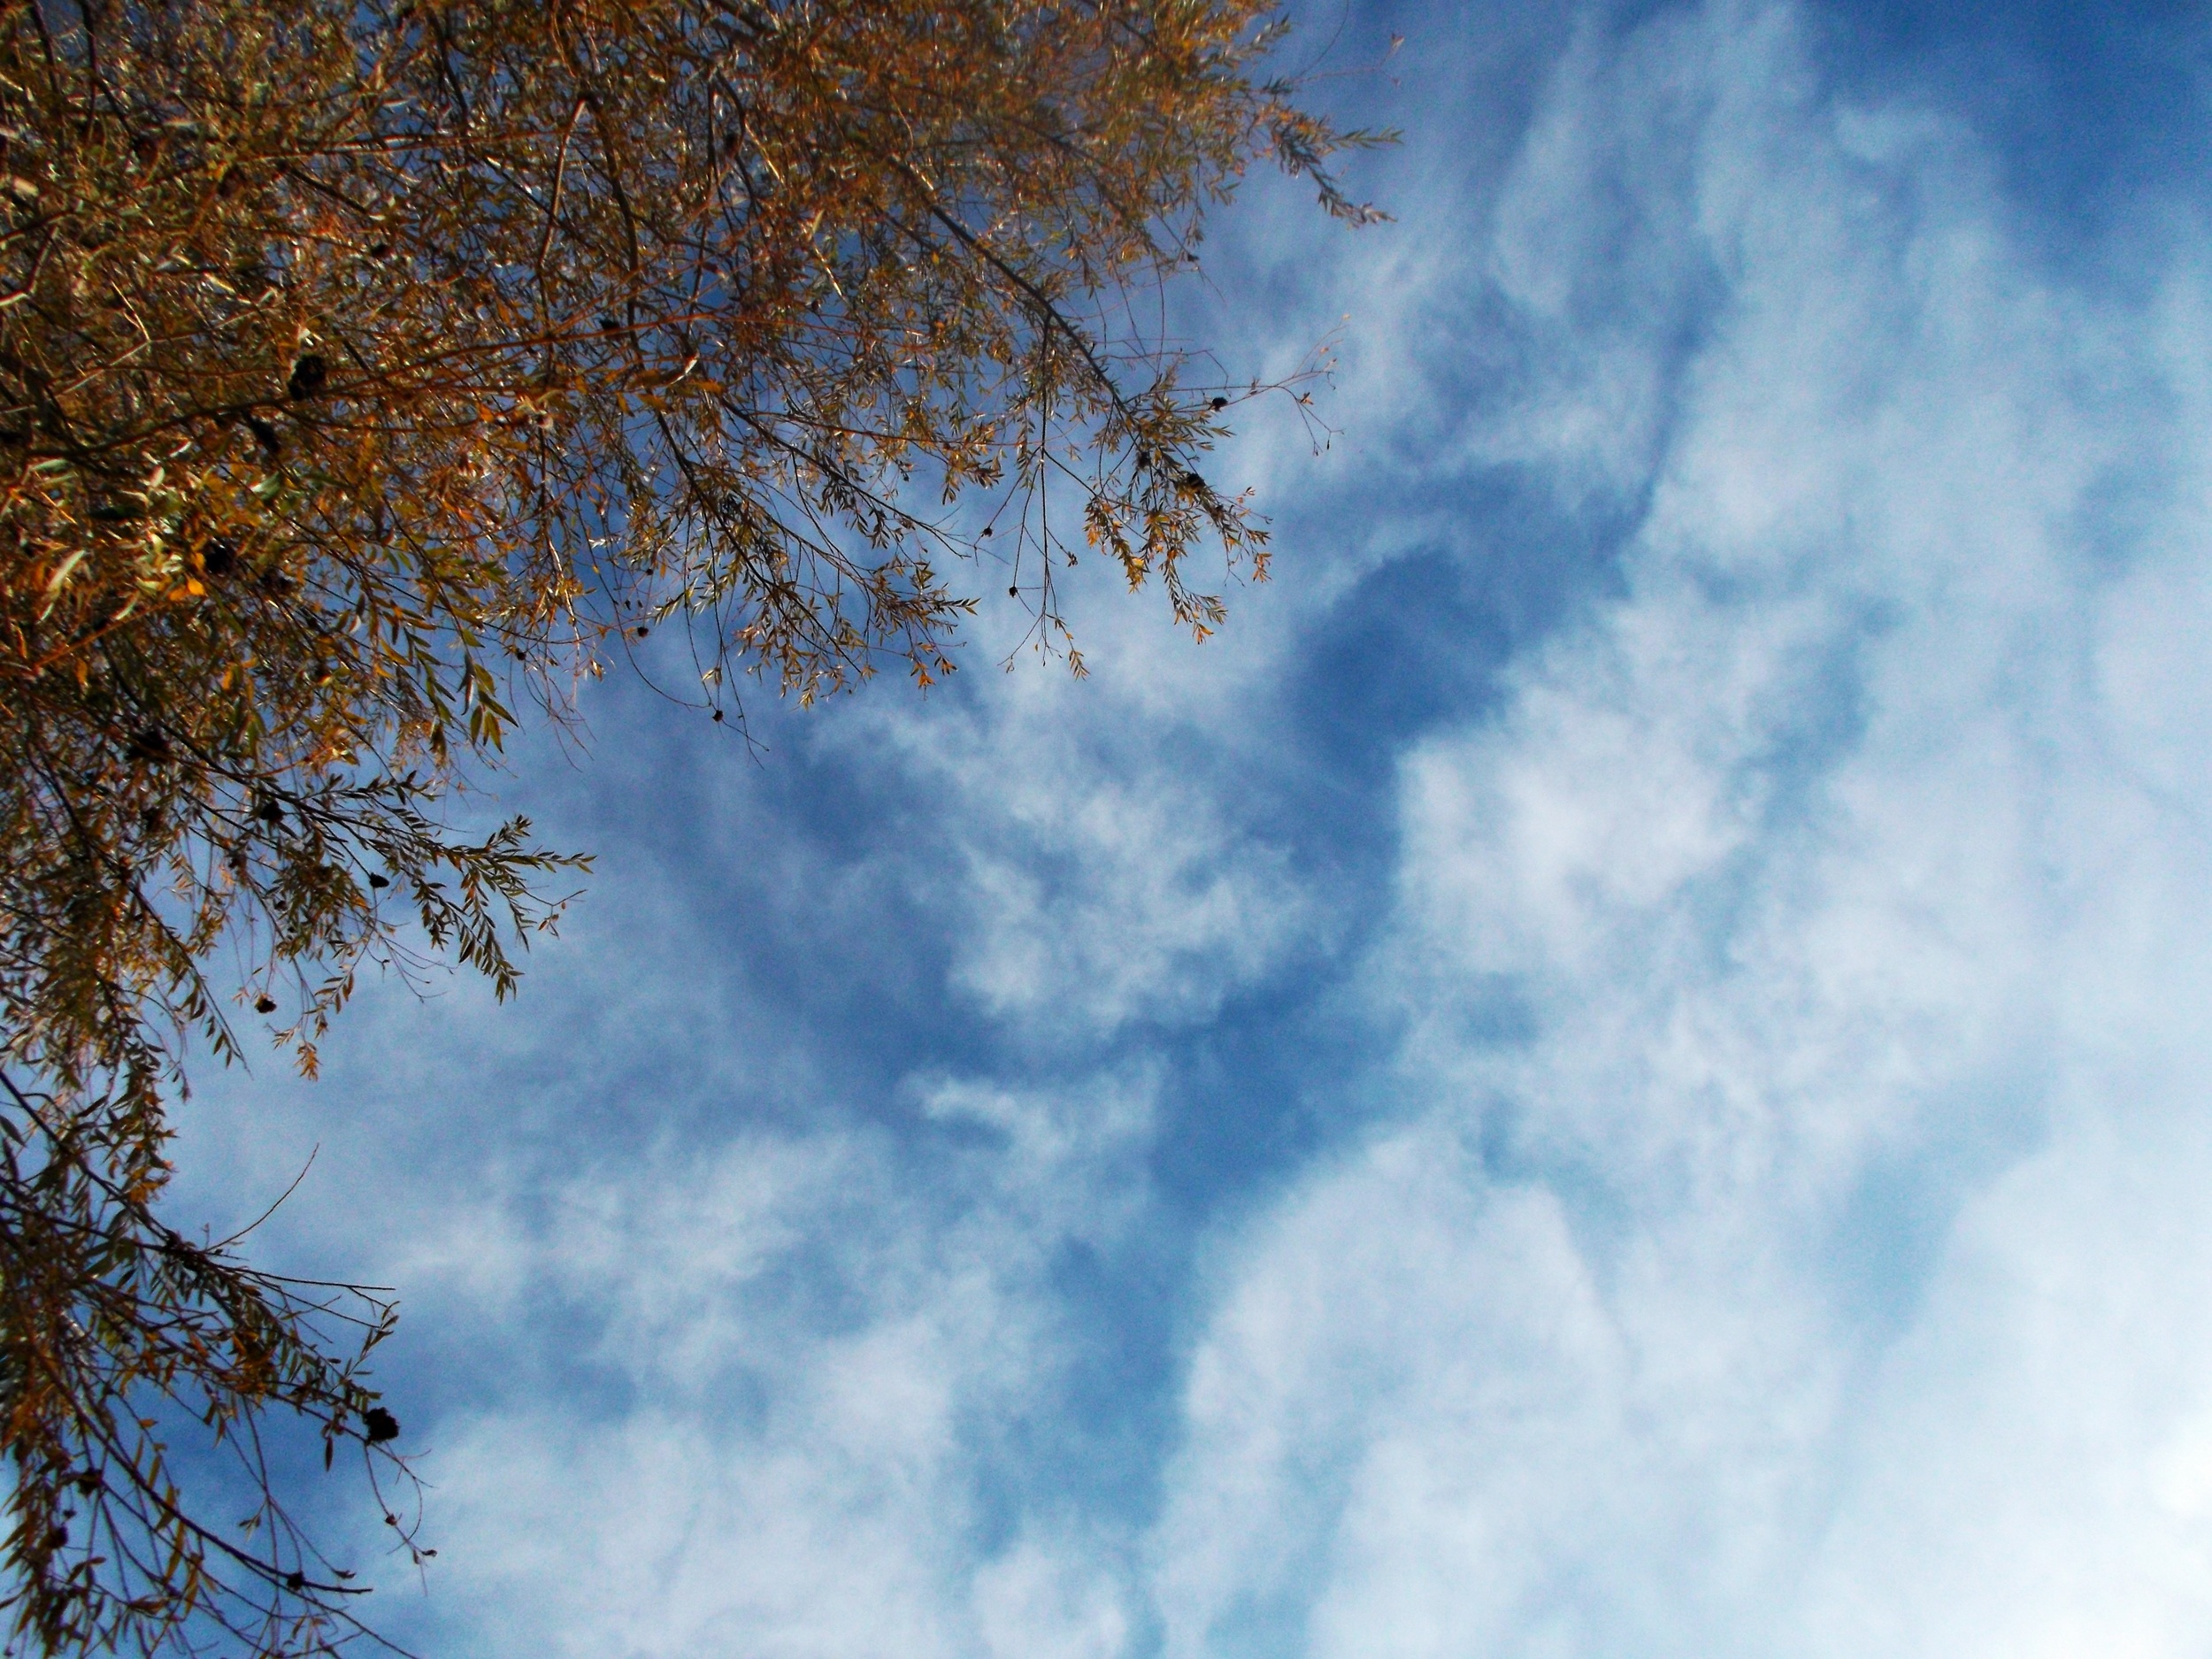
landscape, tree, nature, forest, branch, mountain, light, cloud, plant, sky, sunlight, morning, leaf, atmosphere, reflection, blue, plants, leaves, clouds, meteorological phenomenon, woody plant